Lijin Road station

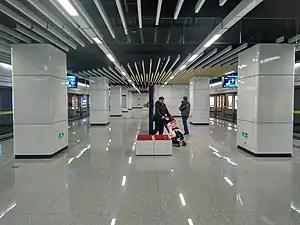

Lijin Road is a station on Line 2 of the Qingdao Metro. It opened on 16 December 2019.